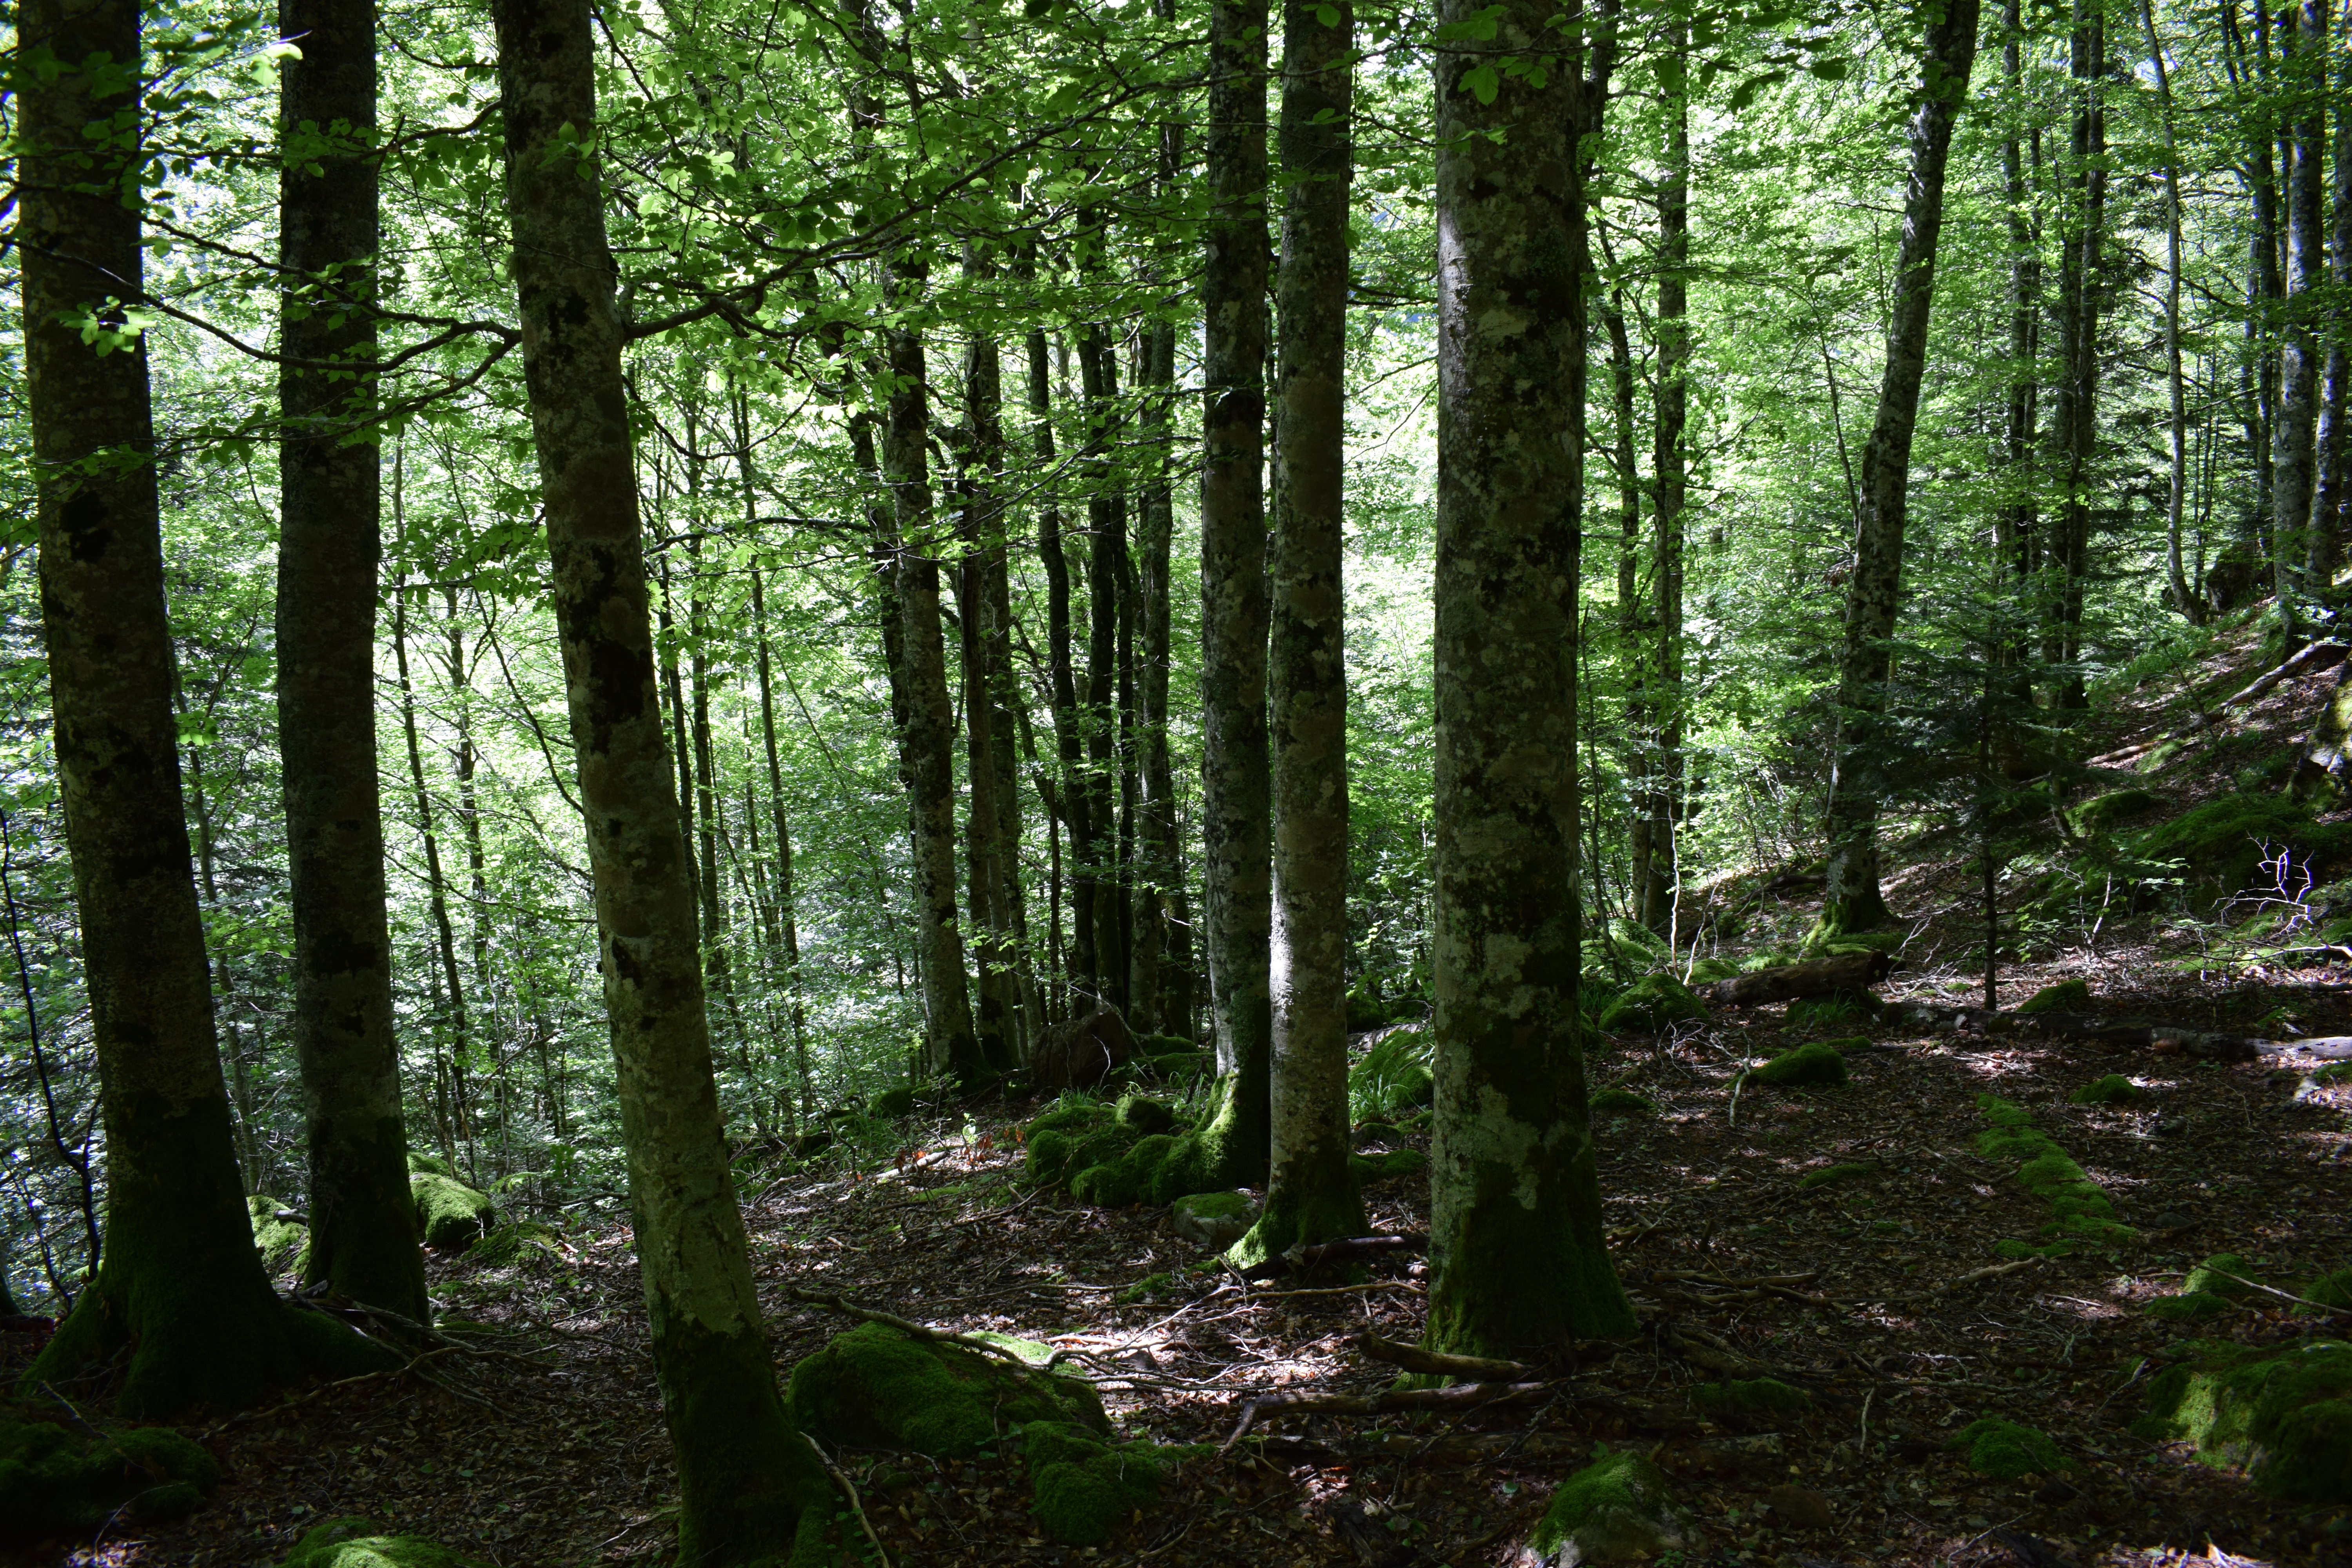
landscape, tree, nature, forest, wilderness, trail, sunlight, green, jungle, park, trees, spruce, vegetation, rainforest, deciduous, grove, woodland, habitat, ecosystem, biome, old growth forest, natural environment, geographical feature, woody plant, temperate broadleaf and mixed forest, temperate coniferous forest, riparian forest